972

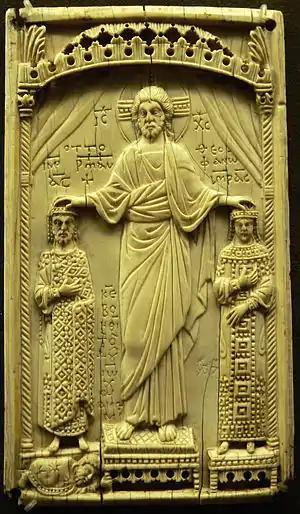
Otto II (left) and Theophanu are anointed by Pope John XIII as Emperor and Empress.

Year 972 (CMLXXII) was a leap year starting on Monday of the Julian calendar.